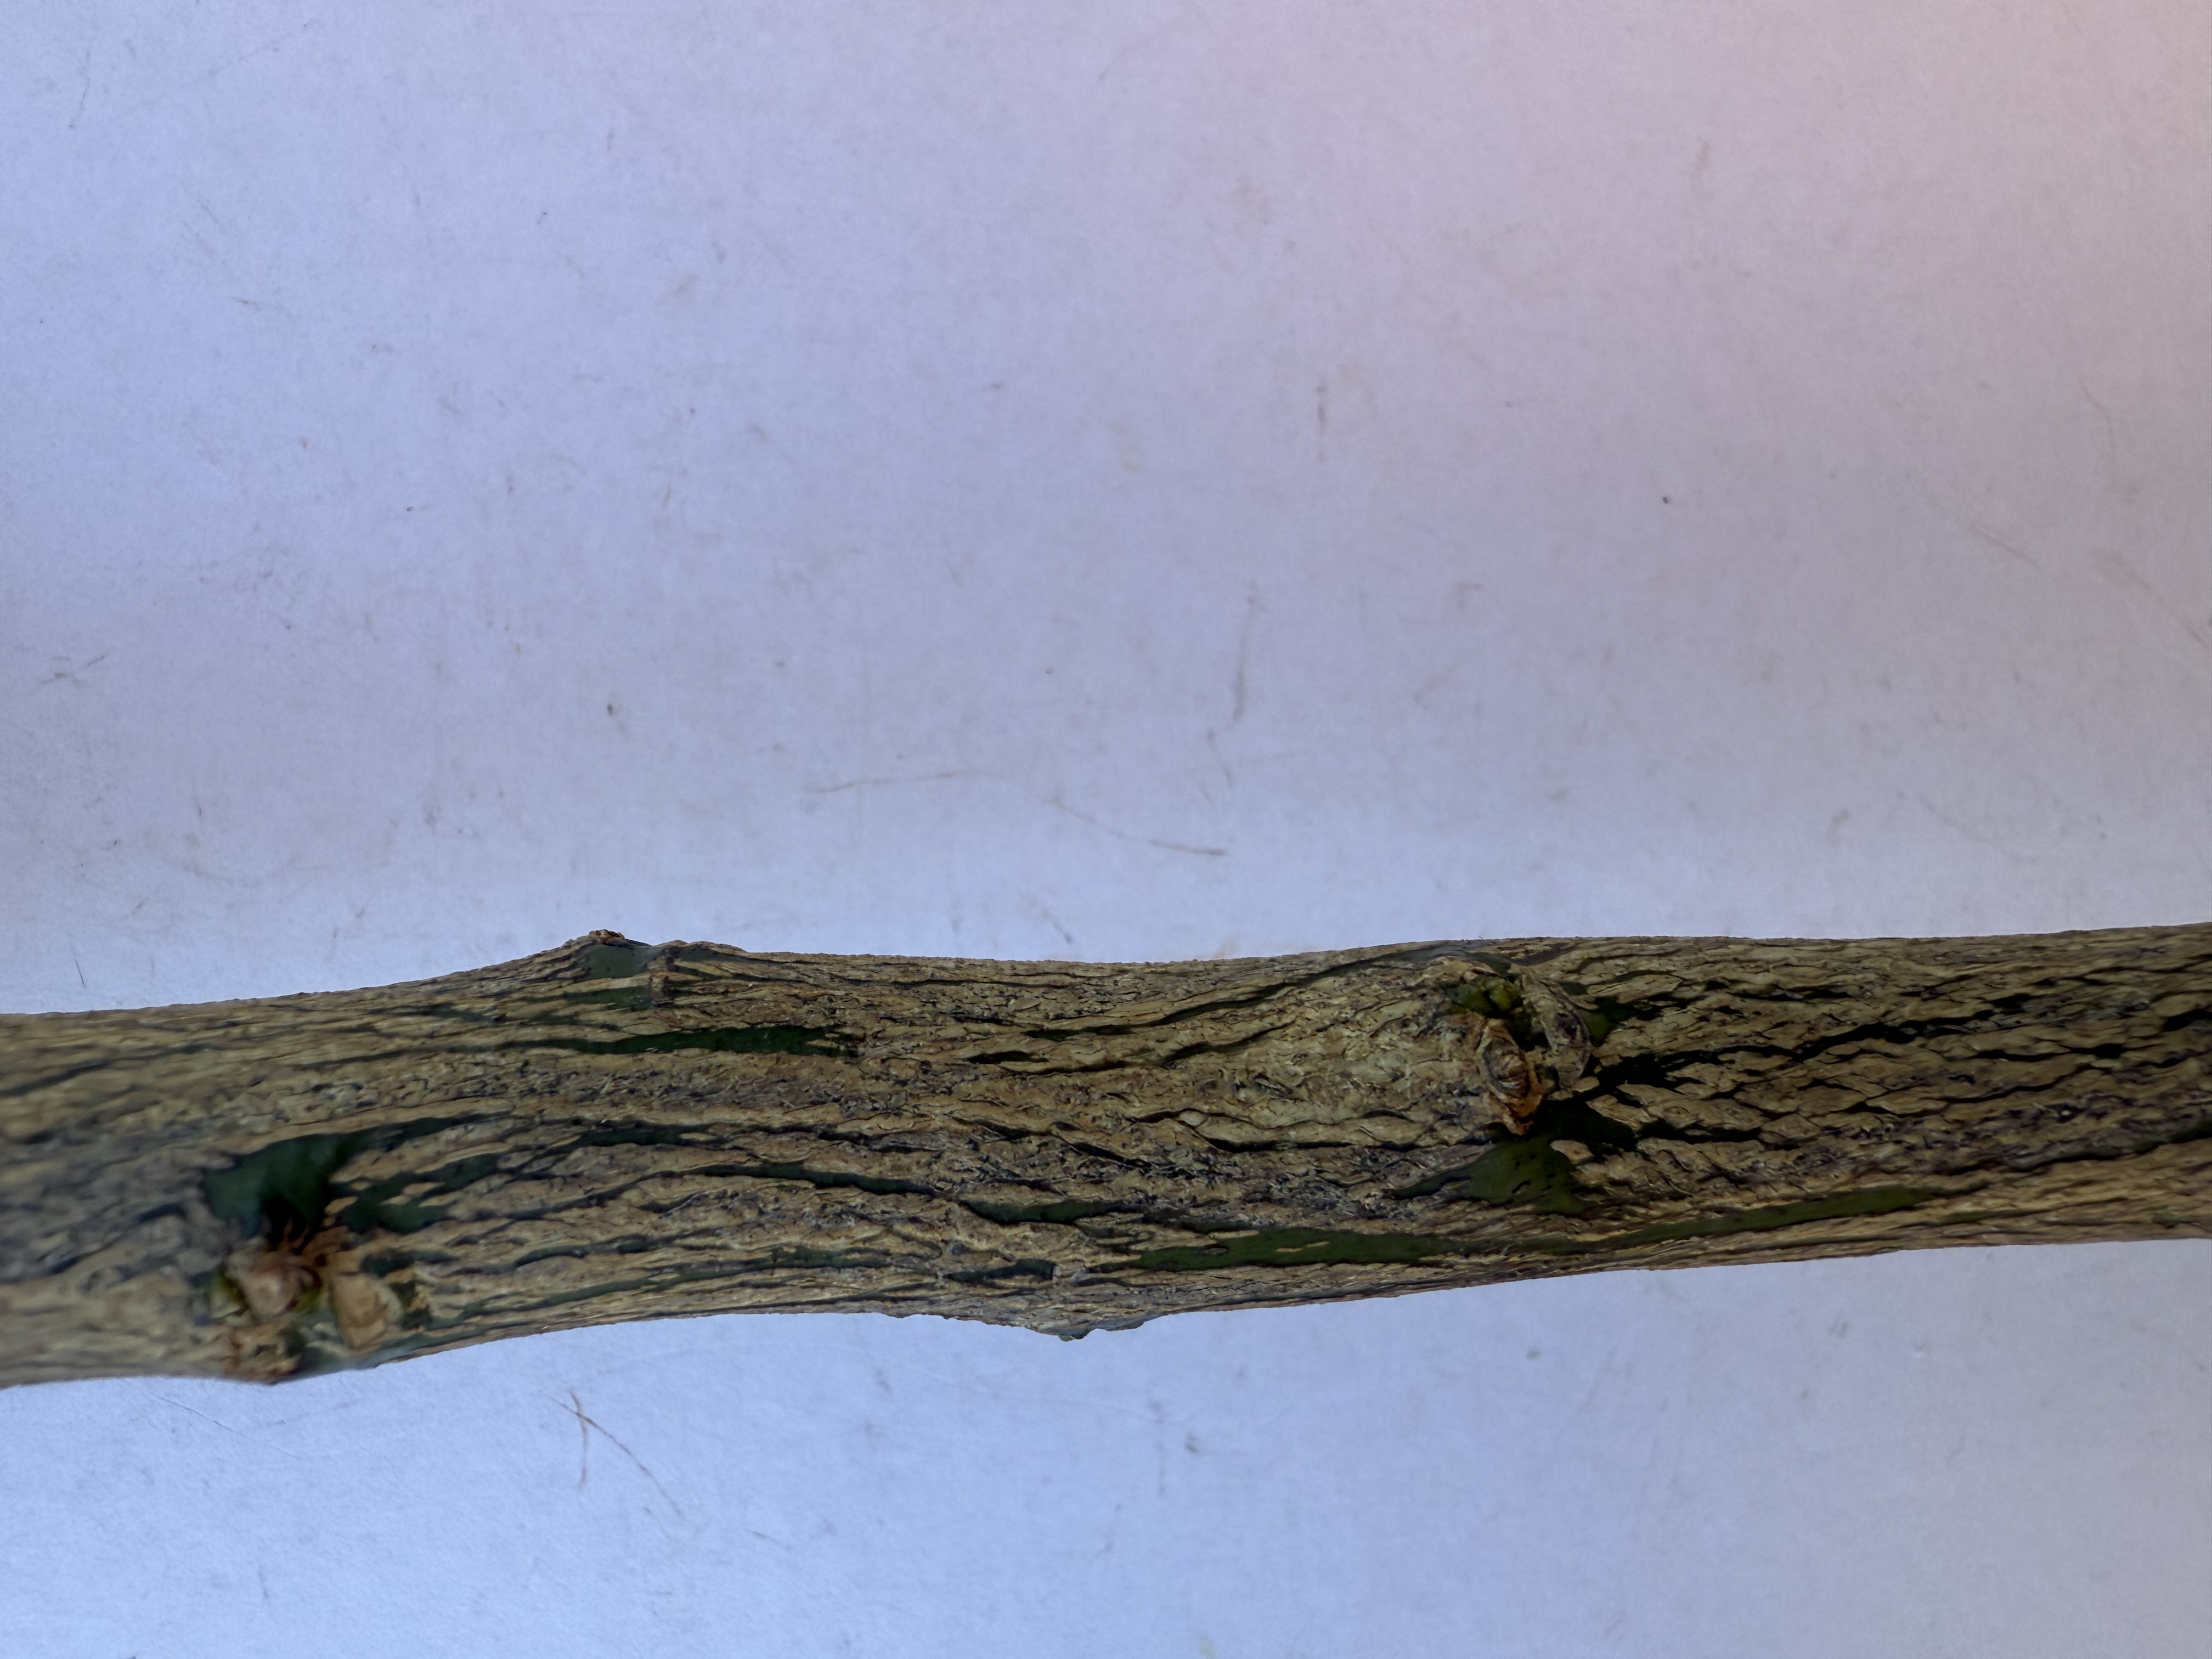
Variety: Orange